Royal train

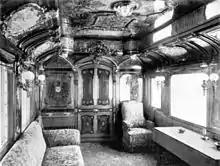
Saloon No. 1 of Kaiser Wilhelm II, 1890s

Germany consisted of more than 30 states – most of them monarchies – when railways came into existence. In the beginning, royalty used first class coaches or first class compartments within public coaches and trains. So Prince Frederick of Prussia (later German Emperor) travelled in a first class compartment in 1851 when the train derailed in the vicinity of Gütersloh.